Khmer architecture

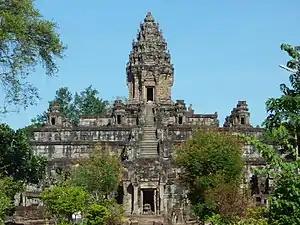
The Bakong is the earliest surviving Temple Mountain at Angkor.

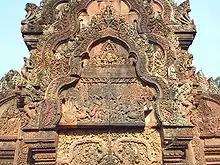
A bas-relief in a tympanum at Banteay Srei shows Indra releasing the rains in an attempt to extinguish the fire created by Agni.

A gopura is an entrance building. At Angkor, passage through the enclosure walls surrounding a temple compound is frequently accomplished by means of an impressive gopura, rather than just an aperture in the wall or a doorway. Enclosures surrounding a temple are often constructed with a gopura at each of the four cardinal points. In plan, gopuras are usually cross-shaped and elongated along the axis of the enclosure wall.